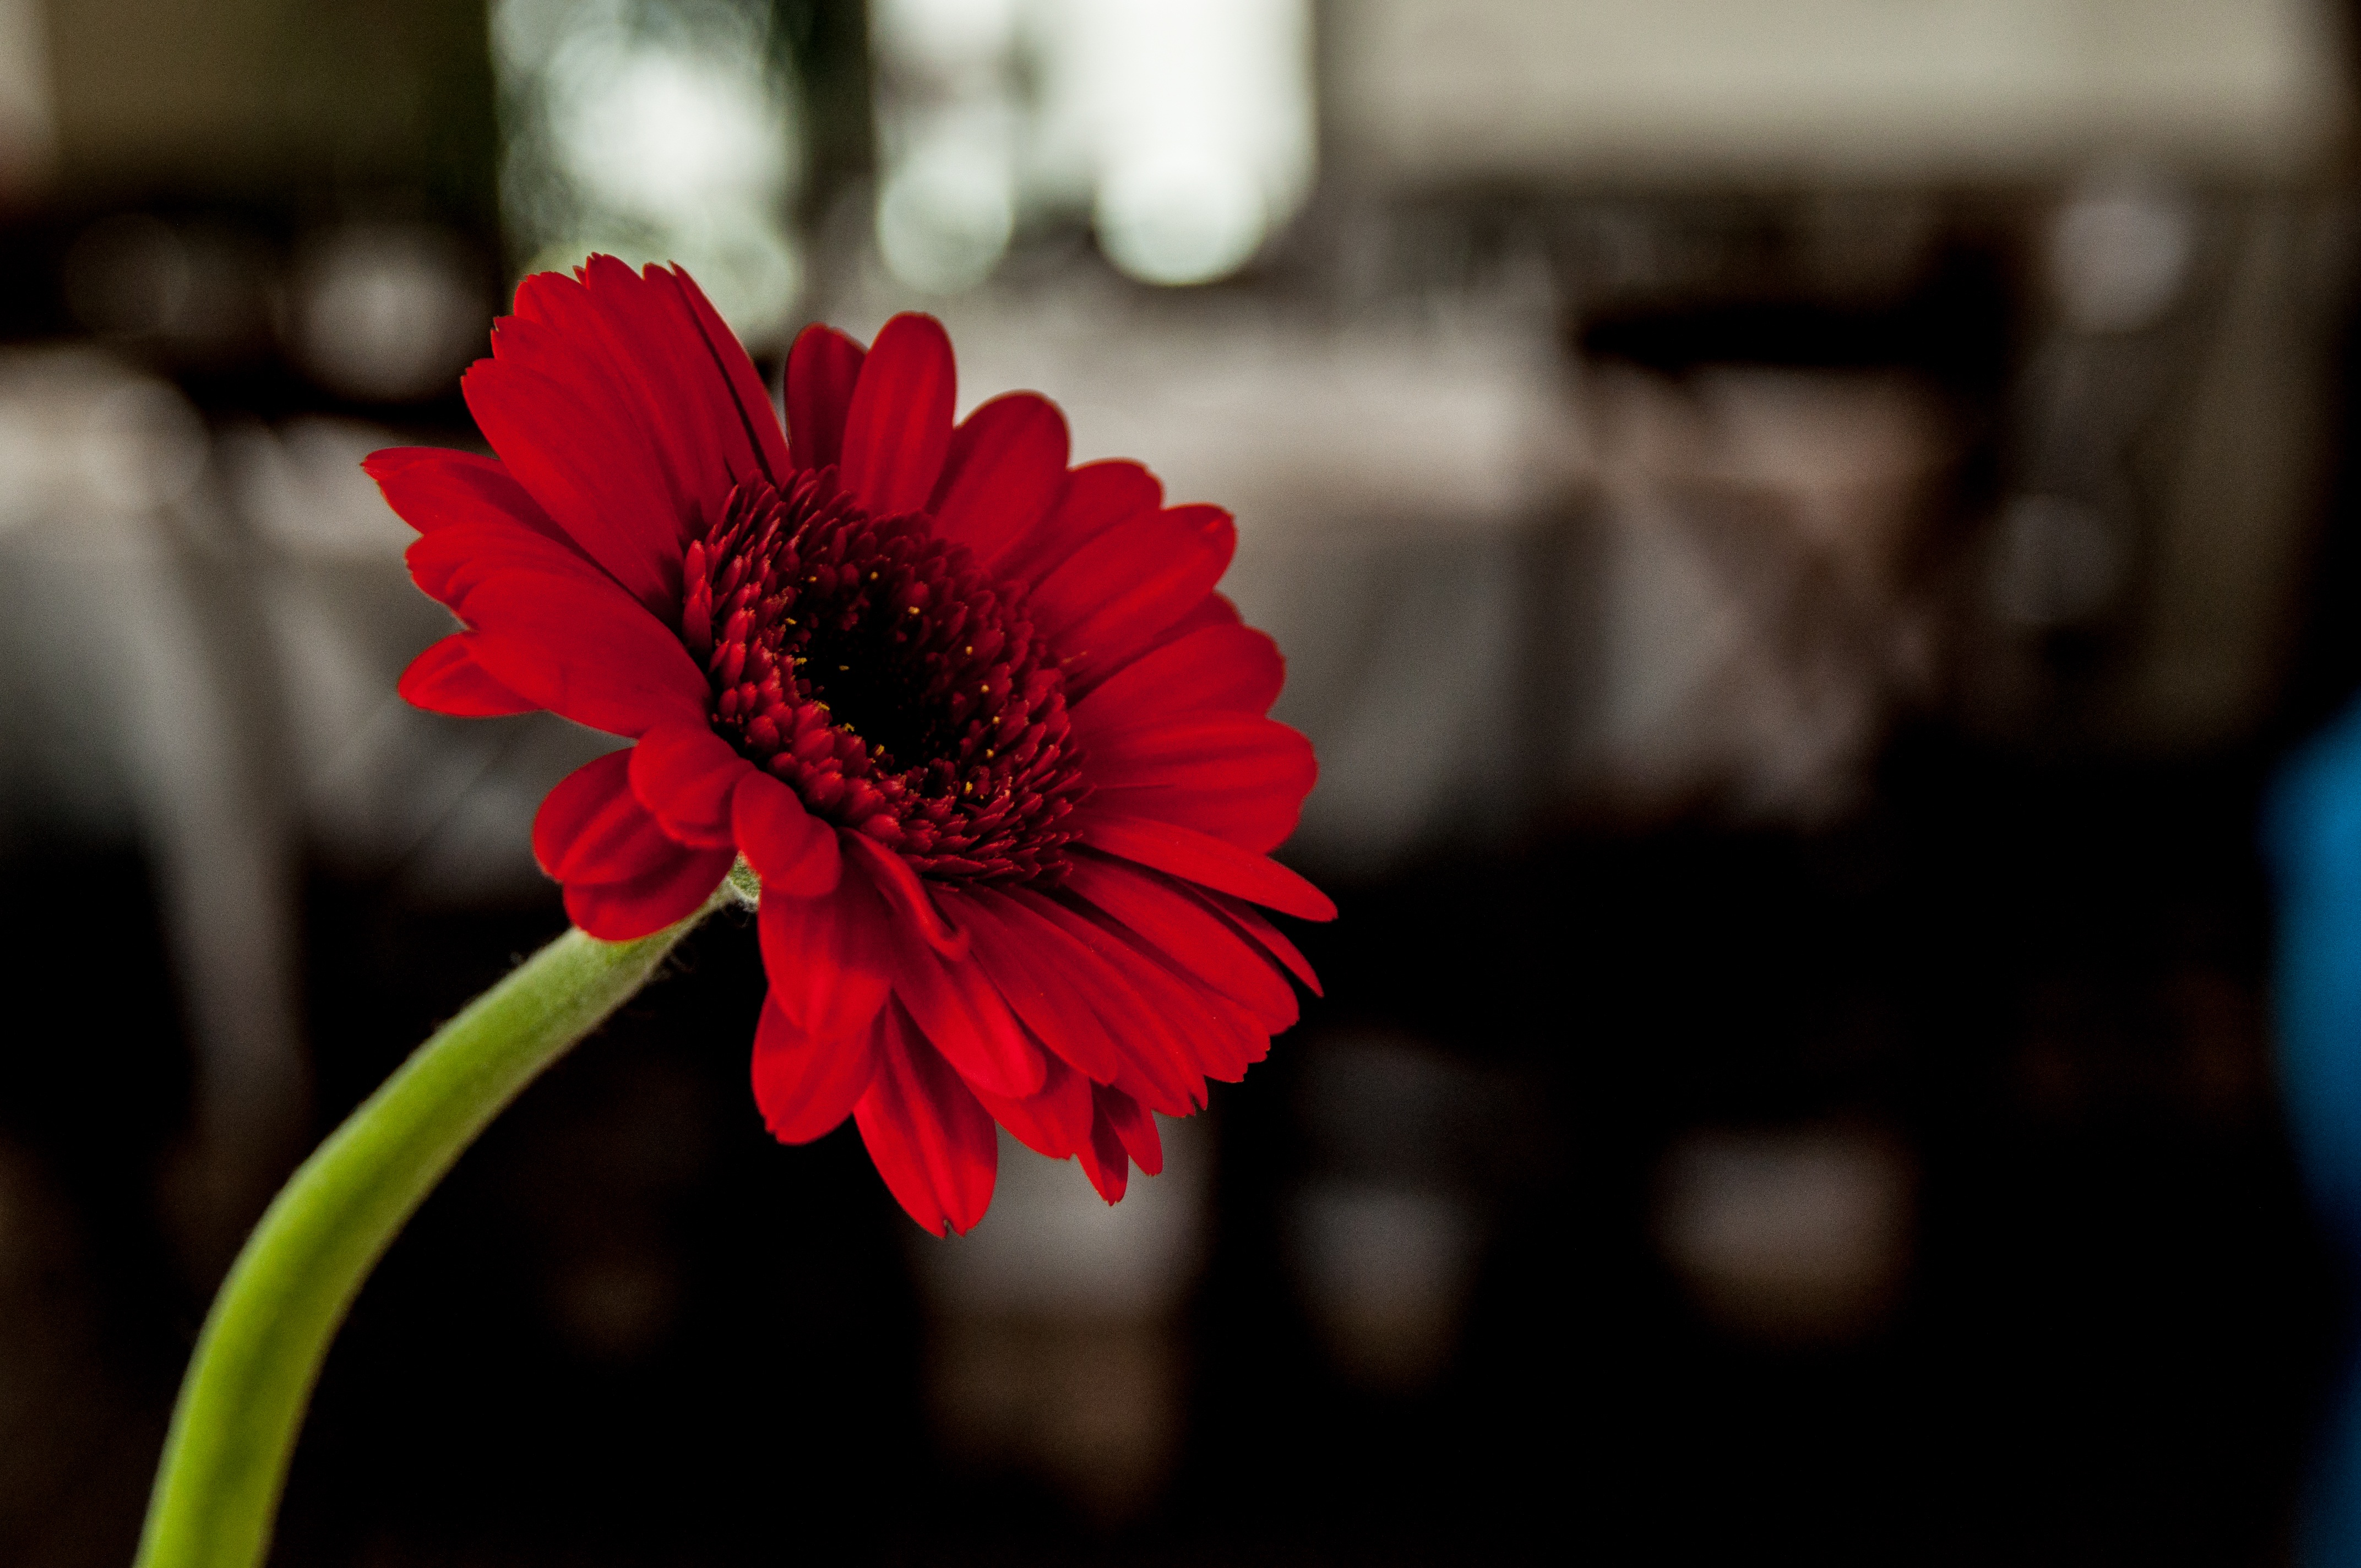
plant, photography, flower, petal, bloom, restaurant, daisy, red, flora, close up, macro photography, flowering plant, daisy family, plant stem, land plant